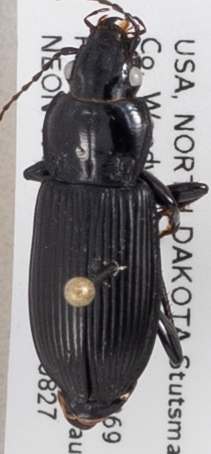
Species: Pterostichus melanarius melanarius
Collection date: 2019-08-27
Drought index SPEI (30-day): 1.254
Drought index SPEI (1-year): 1.28
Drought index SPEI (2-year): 0.748